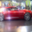
Label: automobile